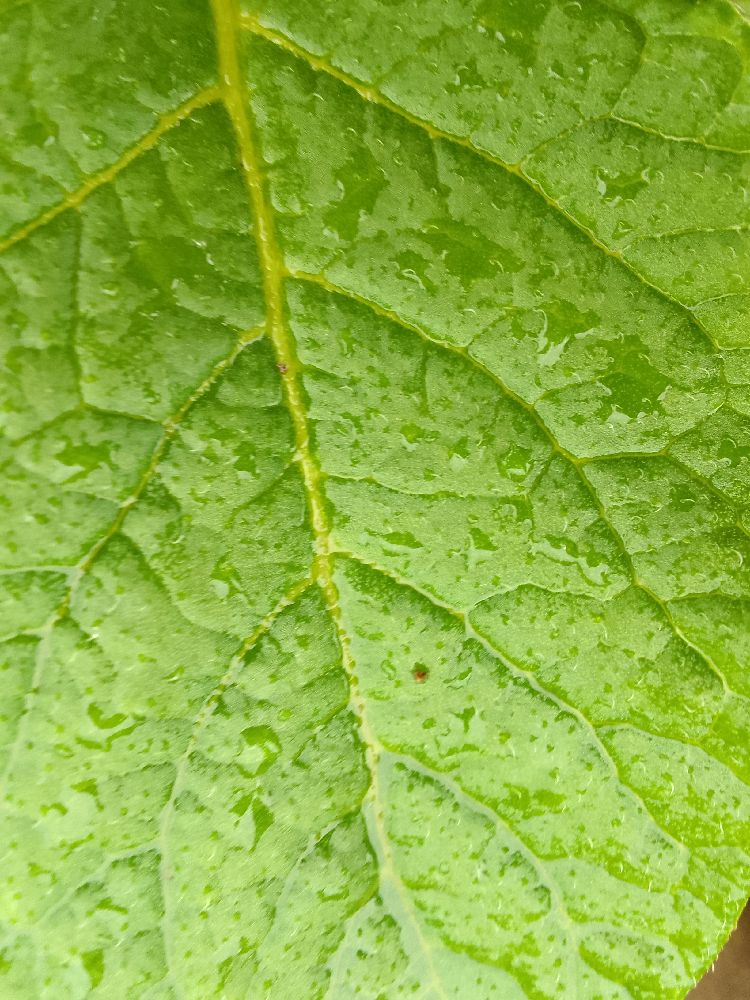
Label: Healthy